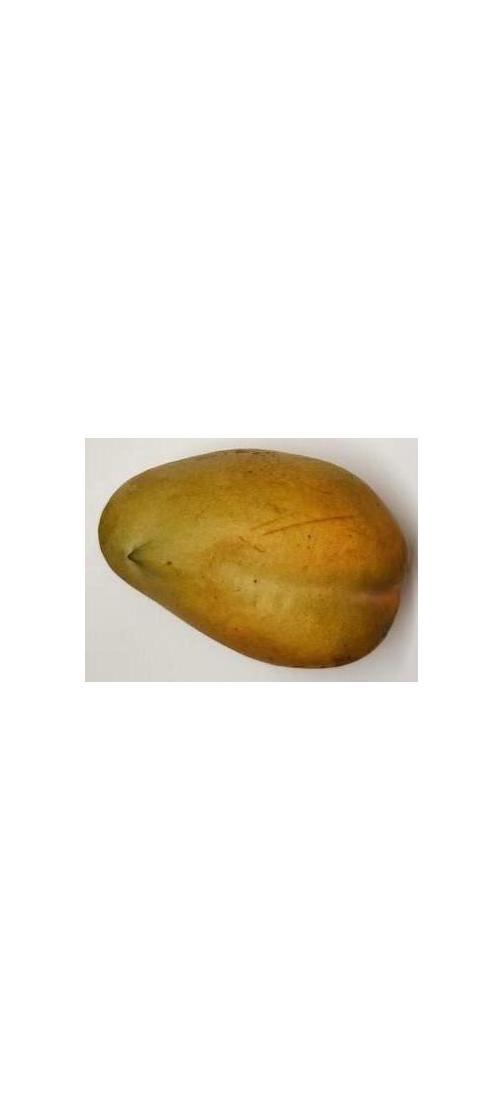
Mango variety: Bari-11